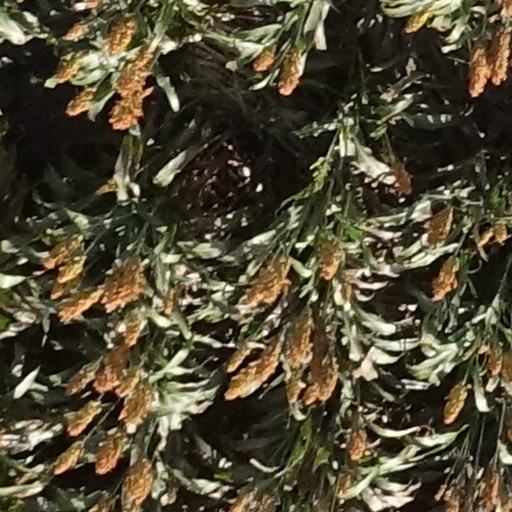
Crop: sorghum